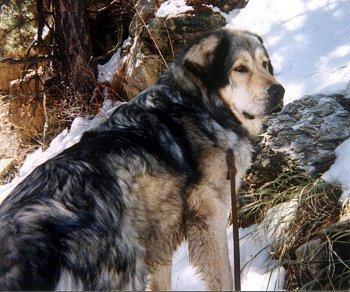
Tibetan_mastiff